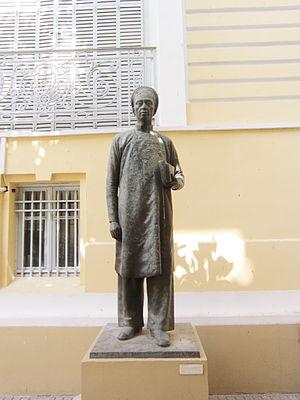
La sculpture a été réalisée par Constant Ambroise Roux (1865-1942), sculpteur né à Marseille
Constant Ambroise Roux, dit Constant Roux, né le 20 avril 1865 à Marseille et mort le 17 novembre 1942 dans la même ville, est un sculpteur français.